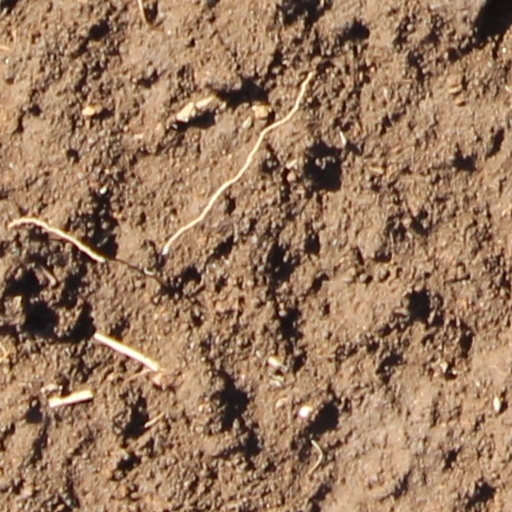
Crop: wheat